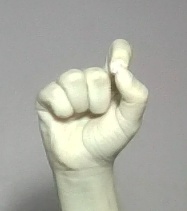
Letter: fa